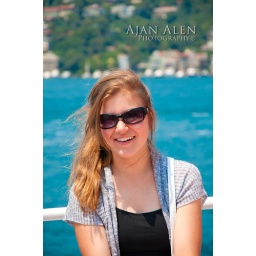
American girl sitting on the boat deck and enjoying in Istanbul sun.